Charles Thomas House

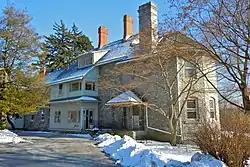
Charles Thomas House, January 2011

Charles Thomas House, also known as Fairview, is a historic home located in West Whiteland Township, Chester County, Pennsylvania. The house was designed by noted Philadelphia architect Addison Hutton (1834–1916) and built in 1877–1878. The original house was a two-story, five bay rectangular brick dwelling faced with blue limestone in a Late Gothic Revival style. It has a service wing and the pentagonal library wing was added in 1896.